Simpsons Roasting on an Open Fire

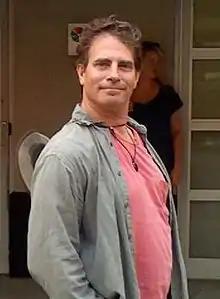
David Silverman directed the episode.

"Simpsons Roasting on an Open Fire" is the first episode of "The Simpsons", and the Fox network was nervous about the show because they were unsure if it could sustain the audience's attention for the duration of the episode. They proposed doing three seven-minute shorts per episode and four specials until the audience adjusted, but in the end, the producers gambled by asking Fox for 13 full-length episodes. The series was originally planned to premiere earlier in the fall of 1989 with the episode "Some Enchanted Evening", but due to major problems with the animation of that episode, the series began on December 17 with this episode. "Some Enchanted Evening" instead aired as the season finale. "Simpsons Roasting on an Open Fire", being the first to air, lacked the opening sequence which was later added in the second episode, "Bart the Genius", when Groening realized that a longer opening sequence resulted in less animation. Because "Simpsons Roasting on an Open Fire" was the eighth episode produced, but the first one aired, it has more refined animation than the episodes following it, such as "Bart the Genius" and "Homer's Odyssey". Additionally, the characters' personalities are more developed.